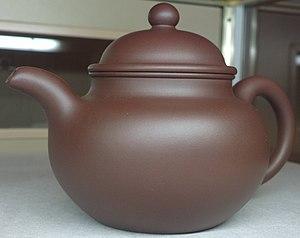
Théière Duoqiu en argile de Yixing ou glaise zisha par Zhou Guizhen. Exposition au Centre culturel de Chine à Paris du 4 au 13 septembre 2013.